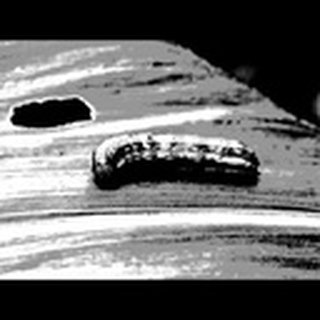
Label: cotton_army_worm